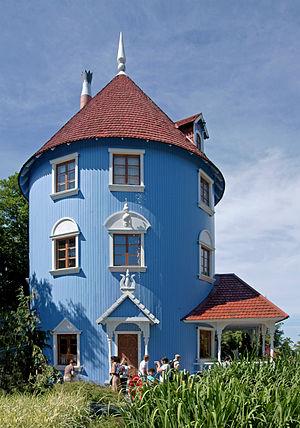
Les Moumines, ou Moomins sont des personnages créés par la Finlandaise suédophone Tove Jansson. Il s'agit d'une famille de gentils trolls ressemblant à des hippopotames.